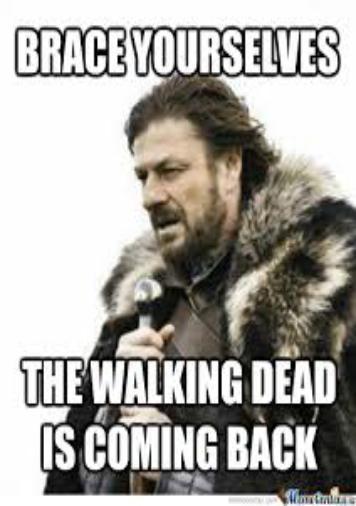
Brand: brace yourself
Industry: Clothes